Political history of the world

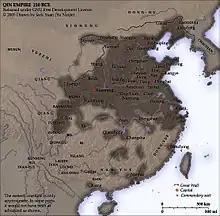
Qin dynasty

In the North China Plain, the Yellow River allowed the rise of states such as Wei and Qi. This area was first unified by the Shang dynasty around 1600 BCE, and replaced by the Zhou dynasty in the Battle of Muye in 1046 BCE, with reportedly millions taking part in the fighting. The victors were however hit by internal unrest soon after. The main rivals of the Zhou were the Dongyi in Shandong, the Xianyun in Ordos, the Guifang in Shanxi, as well as the Chu in the middle reaches of the Yangtze.